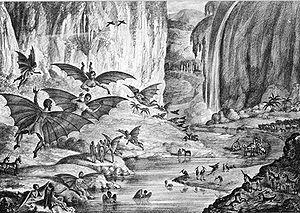
Cette page concerne des événements d'actualité qui se sont produits durant l'année 1835 du calendrier grégorien aux États-Unis.
Le Great Moon Hoax est une série de six articles publiés du 25 au 31 août 1835 dans The New York Sun, qui relataient la fausse découverte d'une vie extraterrestre sur la Lune, attribuée à John Herschel qui était sans doute le plus grand astronome de son époque.